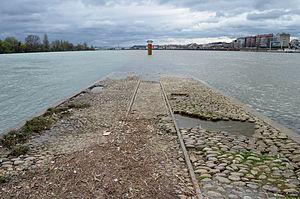
La confluence Rhône-Saône à Lyon et les rails...